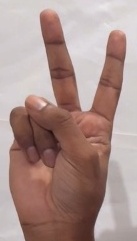
ASL sign: 2